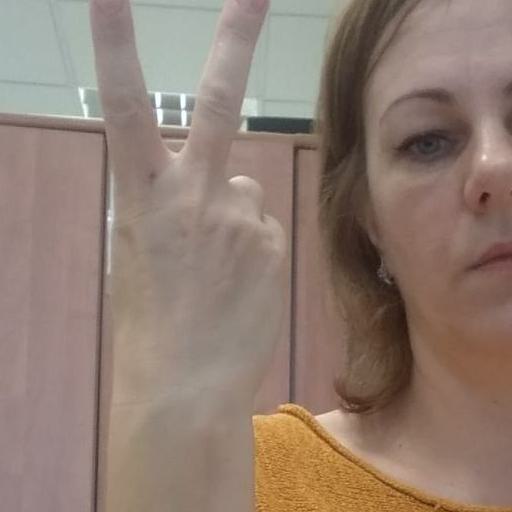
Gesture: peace_inverted